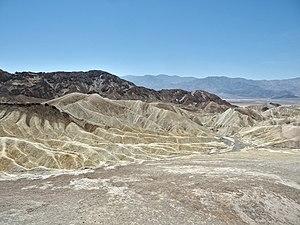
Zabriskie Point [zəˈbrɪski pɔɪnt] est une partie du chaînon Amargosa située dans l'est de la vallée de la Mort dans le parc national de la vallée de la Mort en Californie, aux États-Unis. Elle est notable pour son paysage érodé.